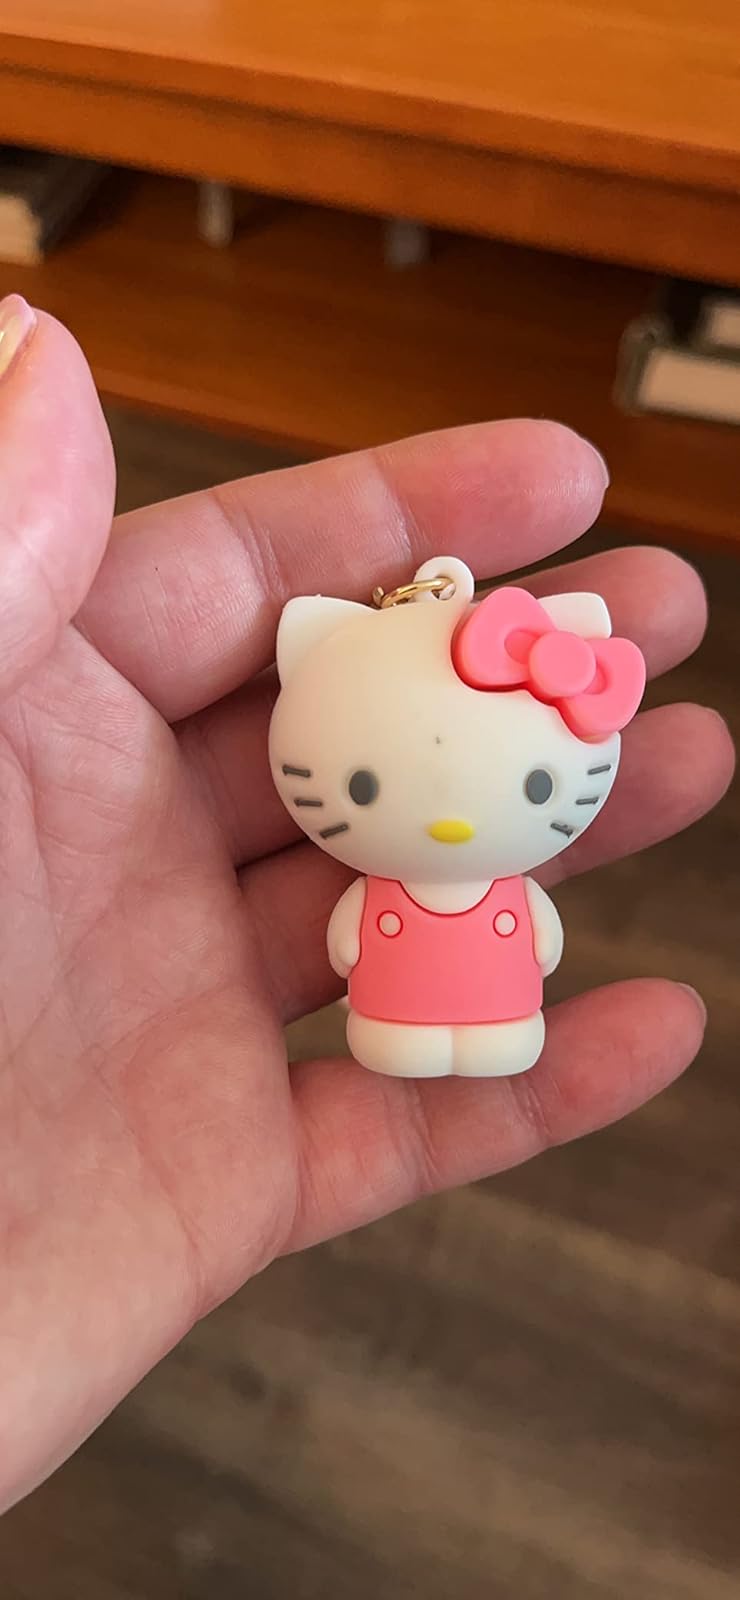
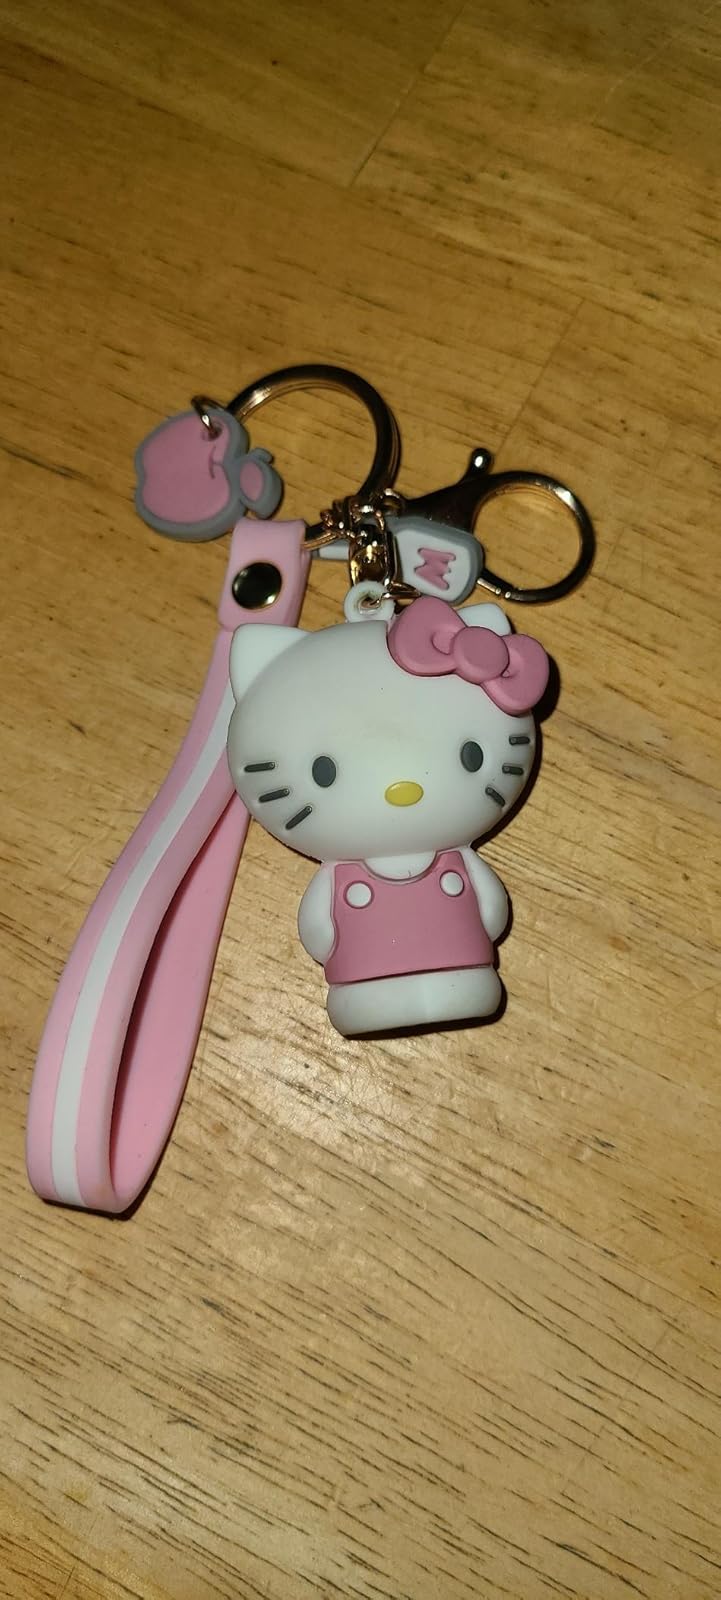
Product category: accessories_keychain
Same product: yes